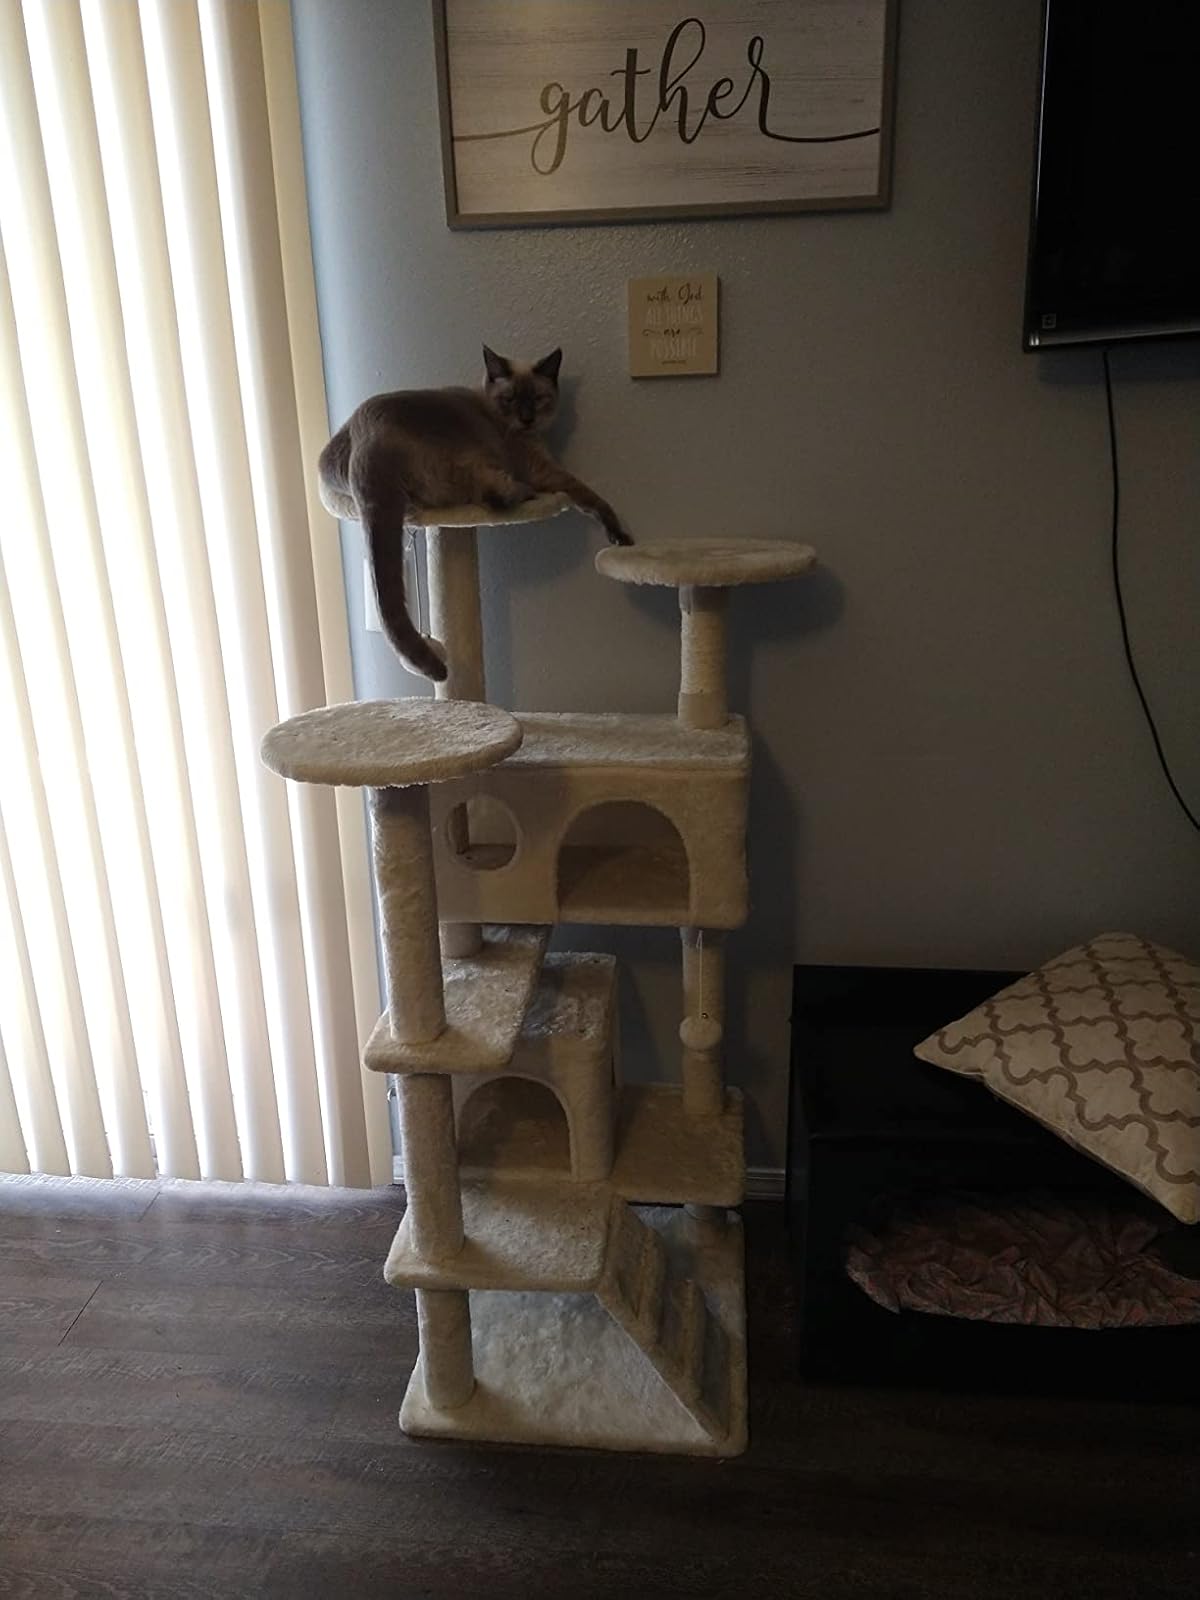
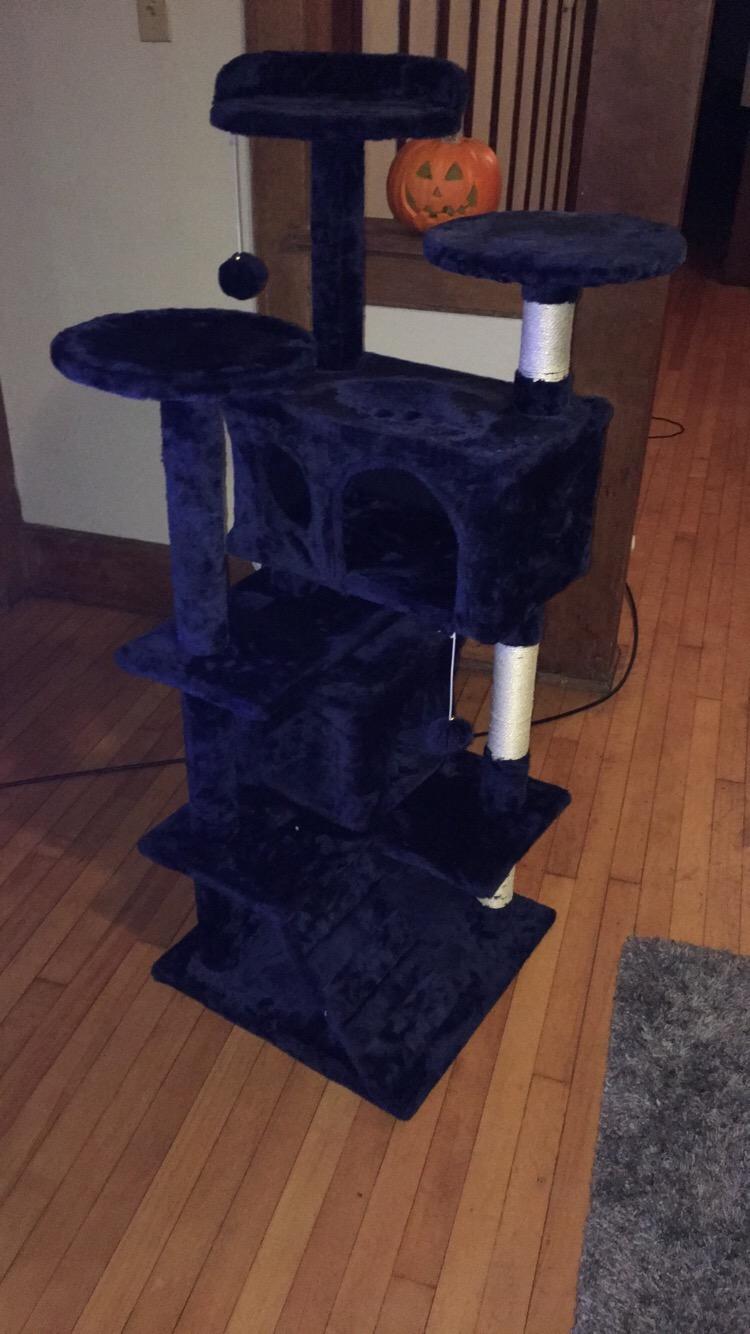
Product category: items_cat tree
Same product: no